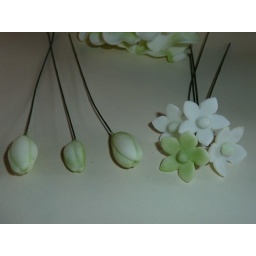
In soft green with a touch of yellow in it, and classic white. Stay tuned for a posy